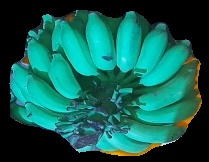
Variety: elakki-bale
Grade: grade2